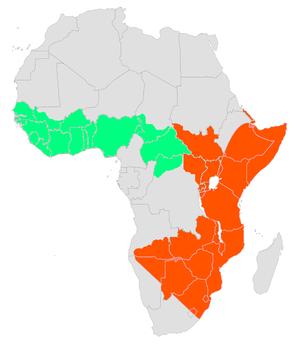
Dendroaspis polylepis est une espèce de serpents de la famille des Elapidae. En français, il est appelé Mamba noir.